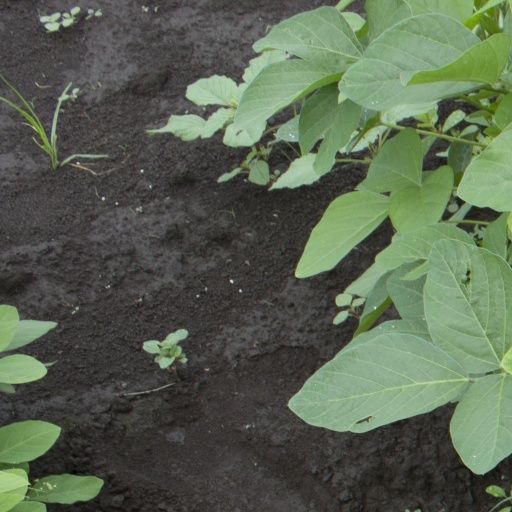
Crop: soybean